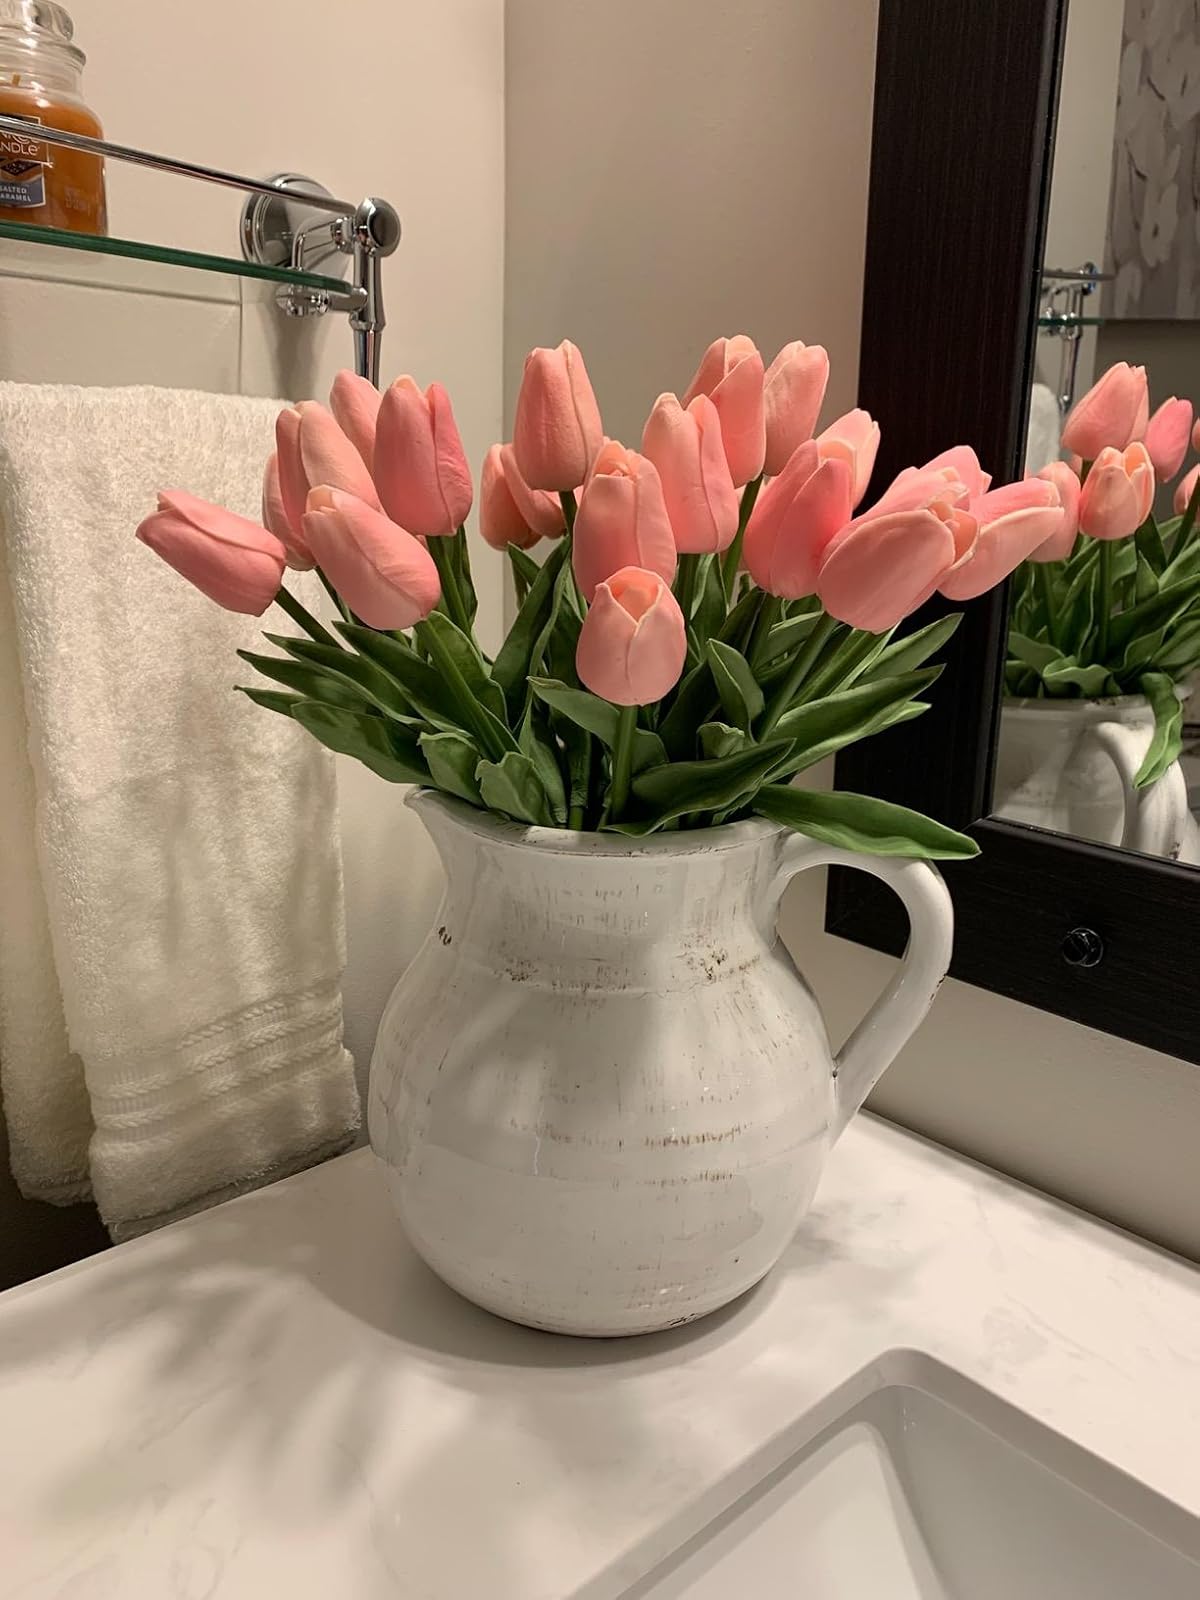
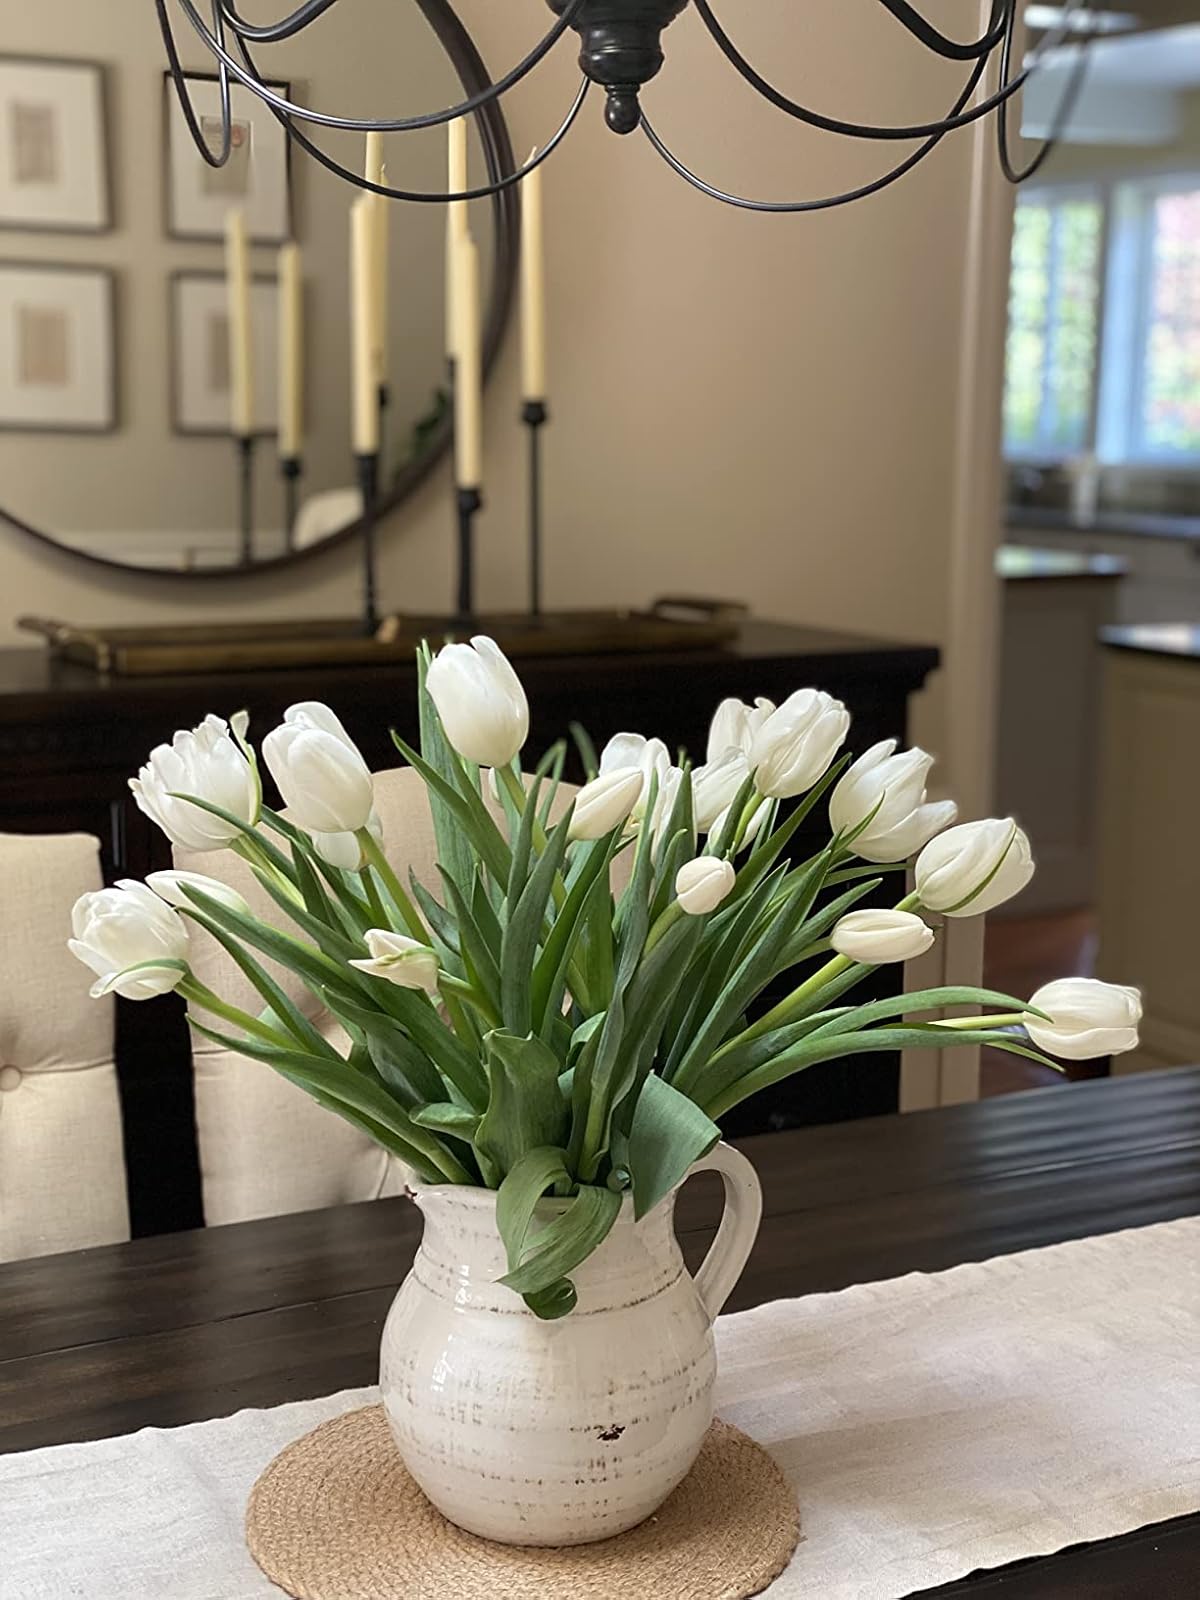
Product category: vase
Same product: yes